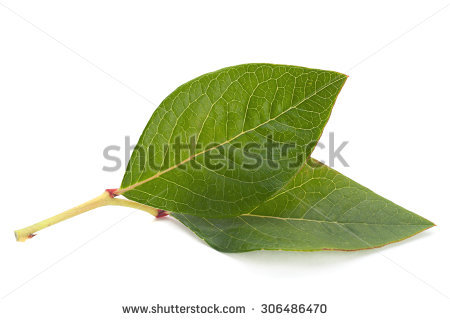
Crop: raspberry
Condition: healthy